Hà Đình Đức

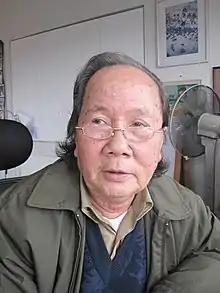
Hà Đình Đức in 2012

Hà Đình Đức is a Vietnamese biologist. He was born on March 23, 1940, in the Thọ Xuân District of Thanh Hóa Province, Vietnam. He is known for describing the Hoan Kiem turtle, which he classified under name "Rafetus leloii". Duc believes it is distinct from the Yangtze giant softshell turtle, which is generally regarded by other biologists as the same species. He has also been at odds with other conservationists and officials who believe the turtle should remain in the Hoan Kiem lake, while he believes it should be removed to avoid competing with other invasive turtle species of the lake. Additionally, Ha believes there is only one Hoan Kiem turtle living in the lake, even though witnesses have reported at least one other turtle in the lake.